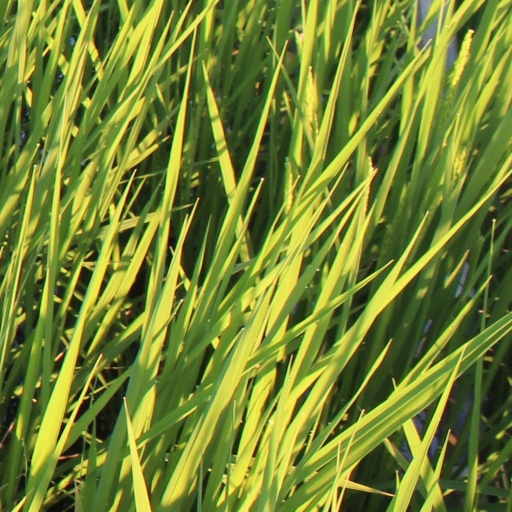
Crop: rice